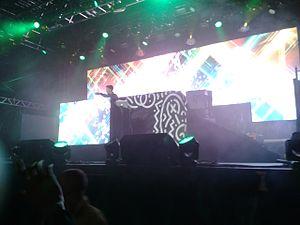
Matoma, de son vrai nom Tom Stræte Lagergren, né le 29 mai 1991 à Åsnes, est un disc jockey, musicien et producteur norvégien de tropical house.
UKA est un festival culturel norvégien. Il est entièrement organisé par des étudiants bénévoles de Trondheim. Le festival a lieu tous les deux ans.